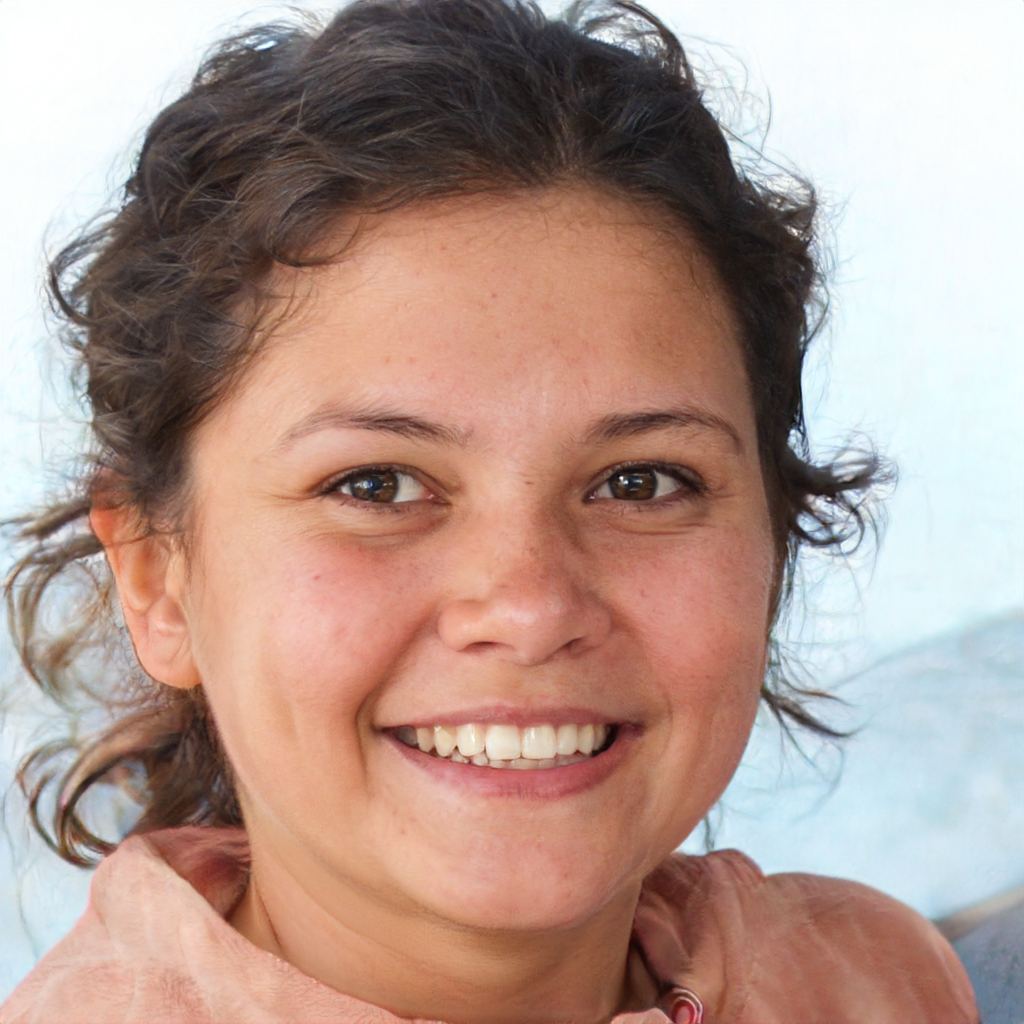
Portrait style: Real Portrait